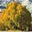
Label: willow_tree